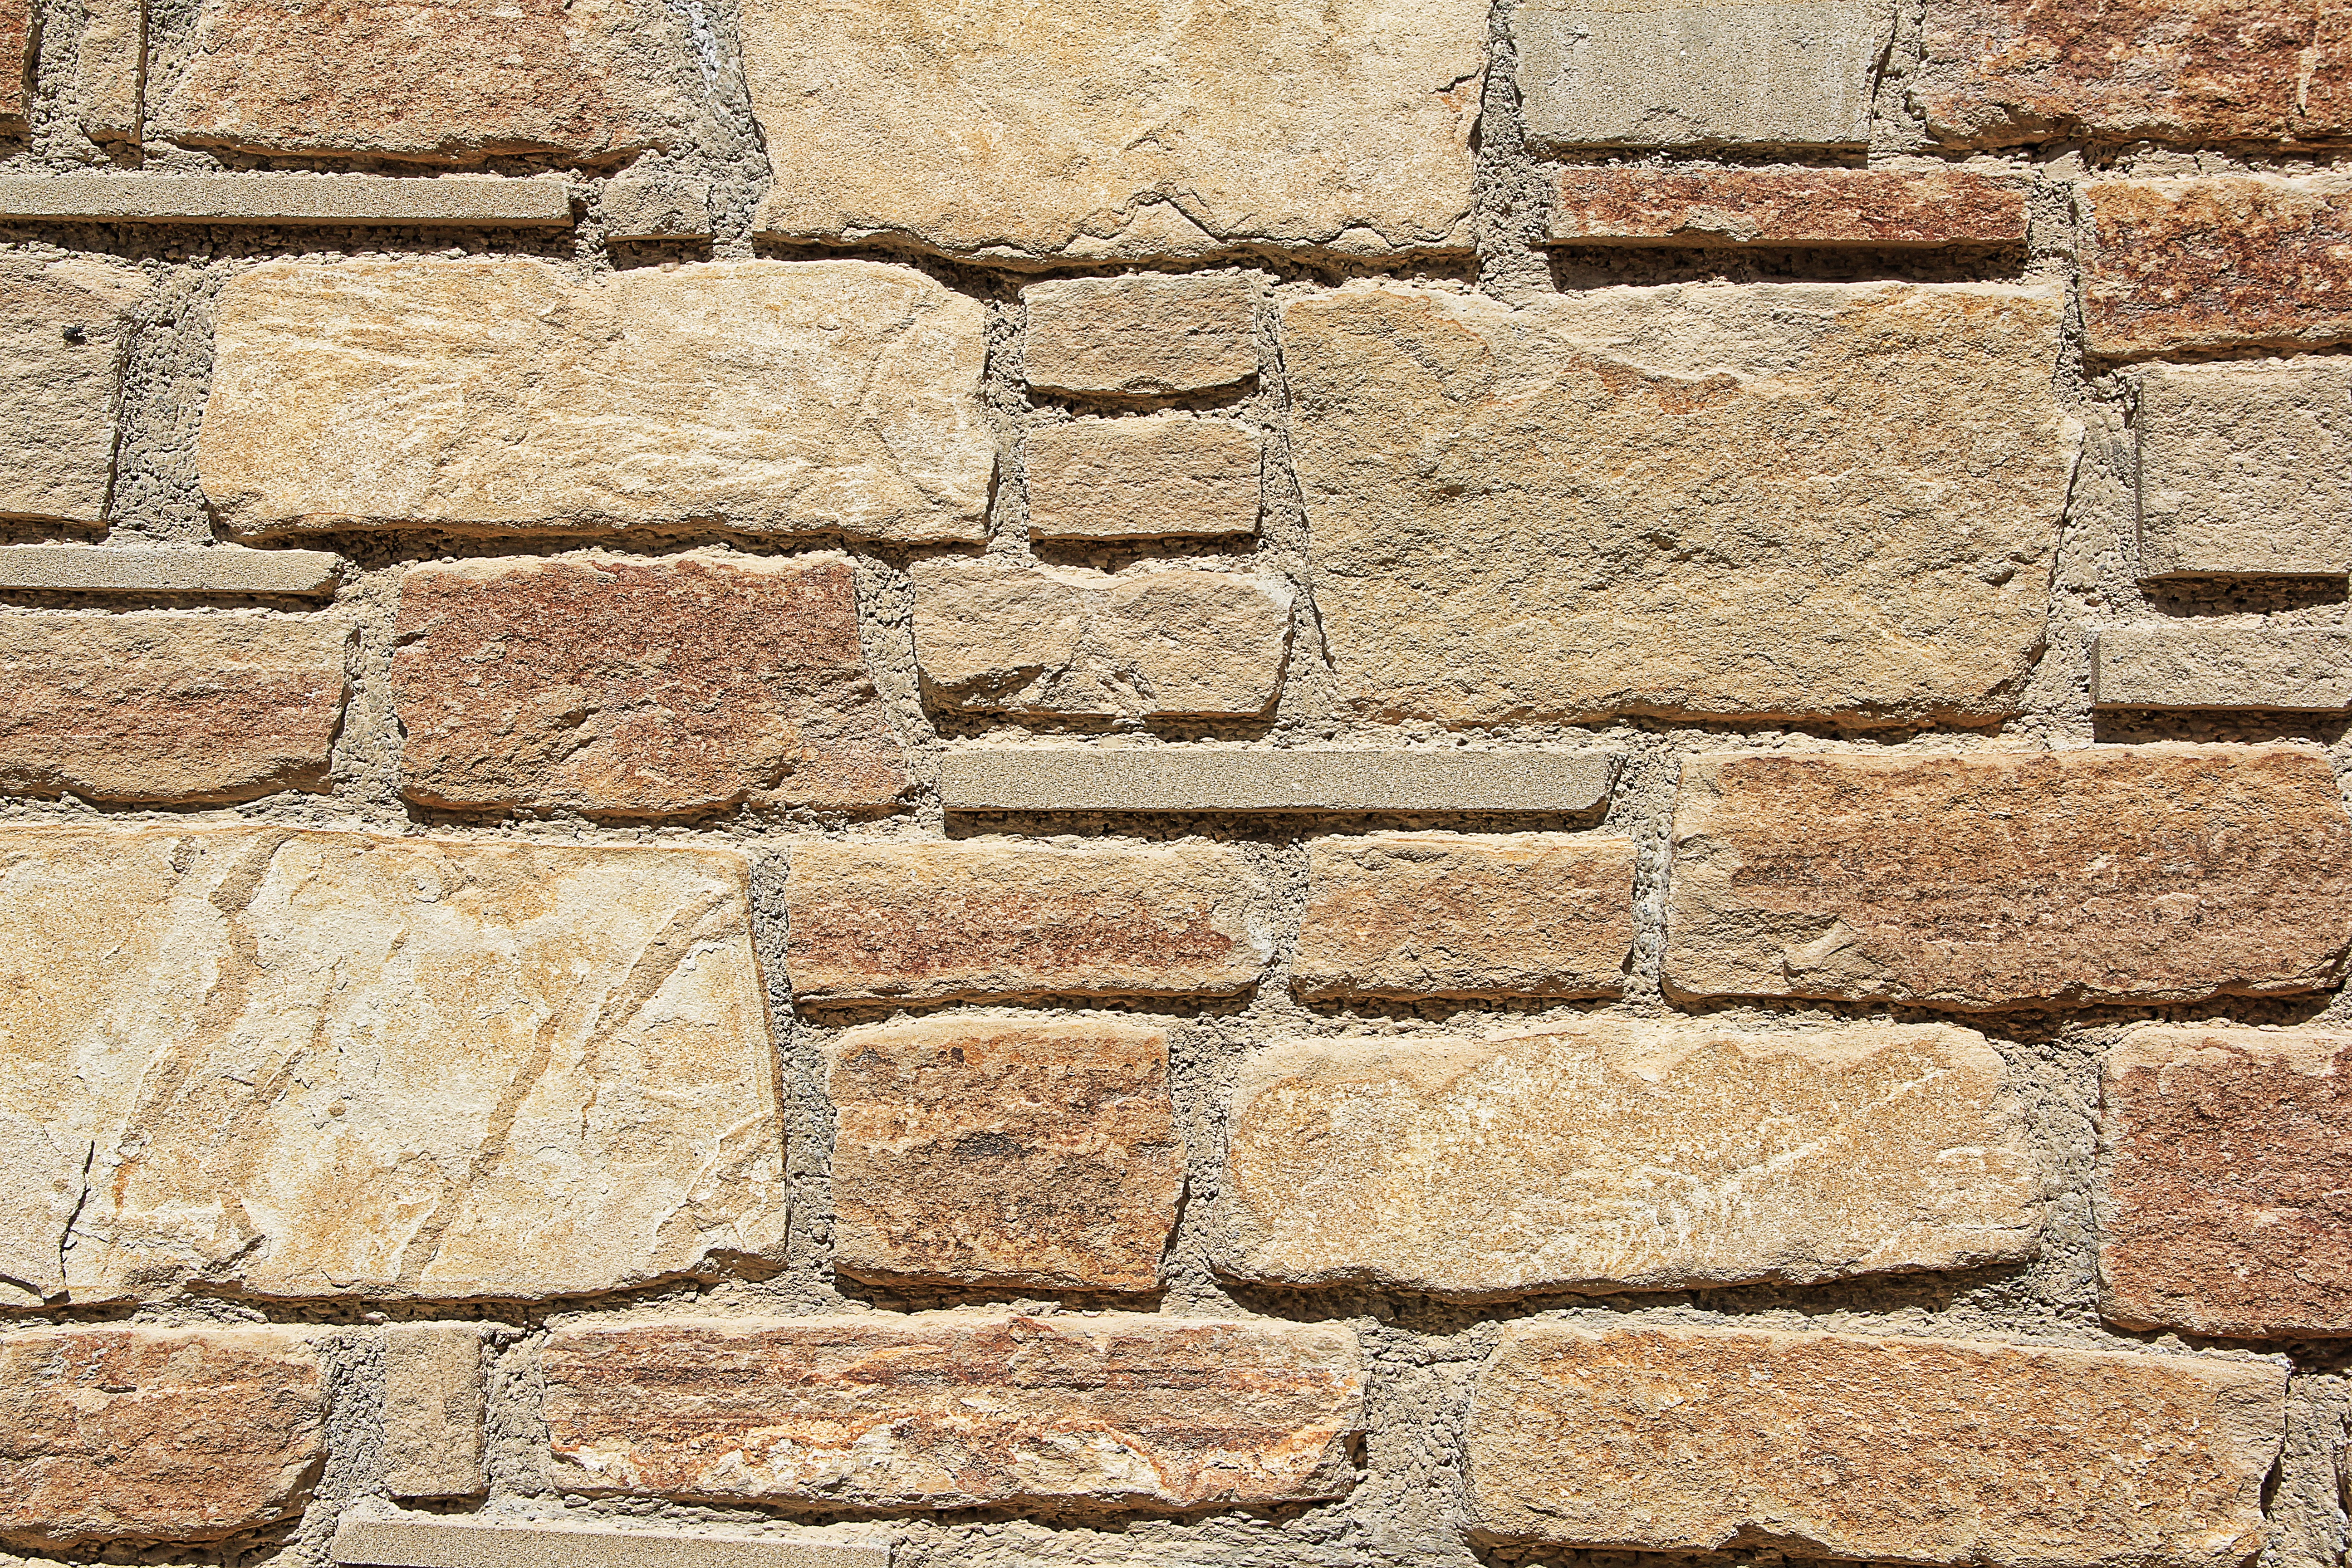
structure, texture, floor, building, wall, stone, pattern, facade, stone wall, brick, material, grey, background, brickwork, bricked, flooring